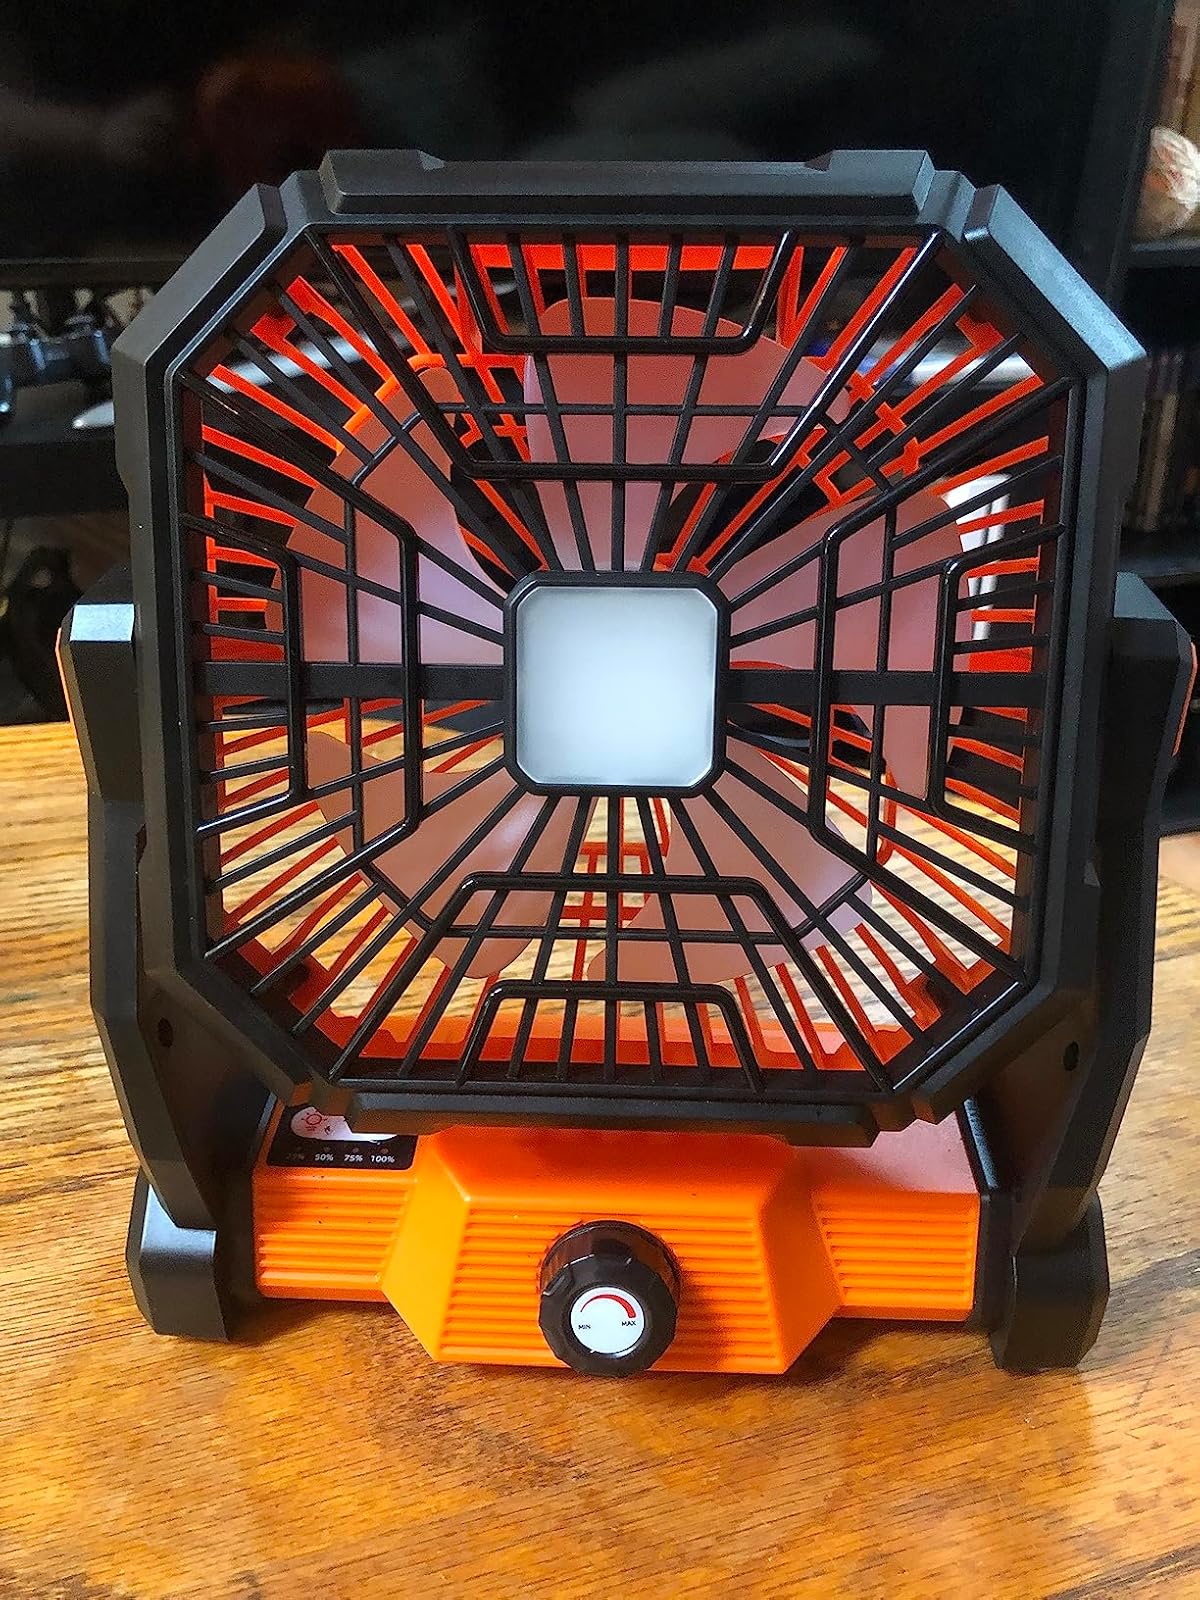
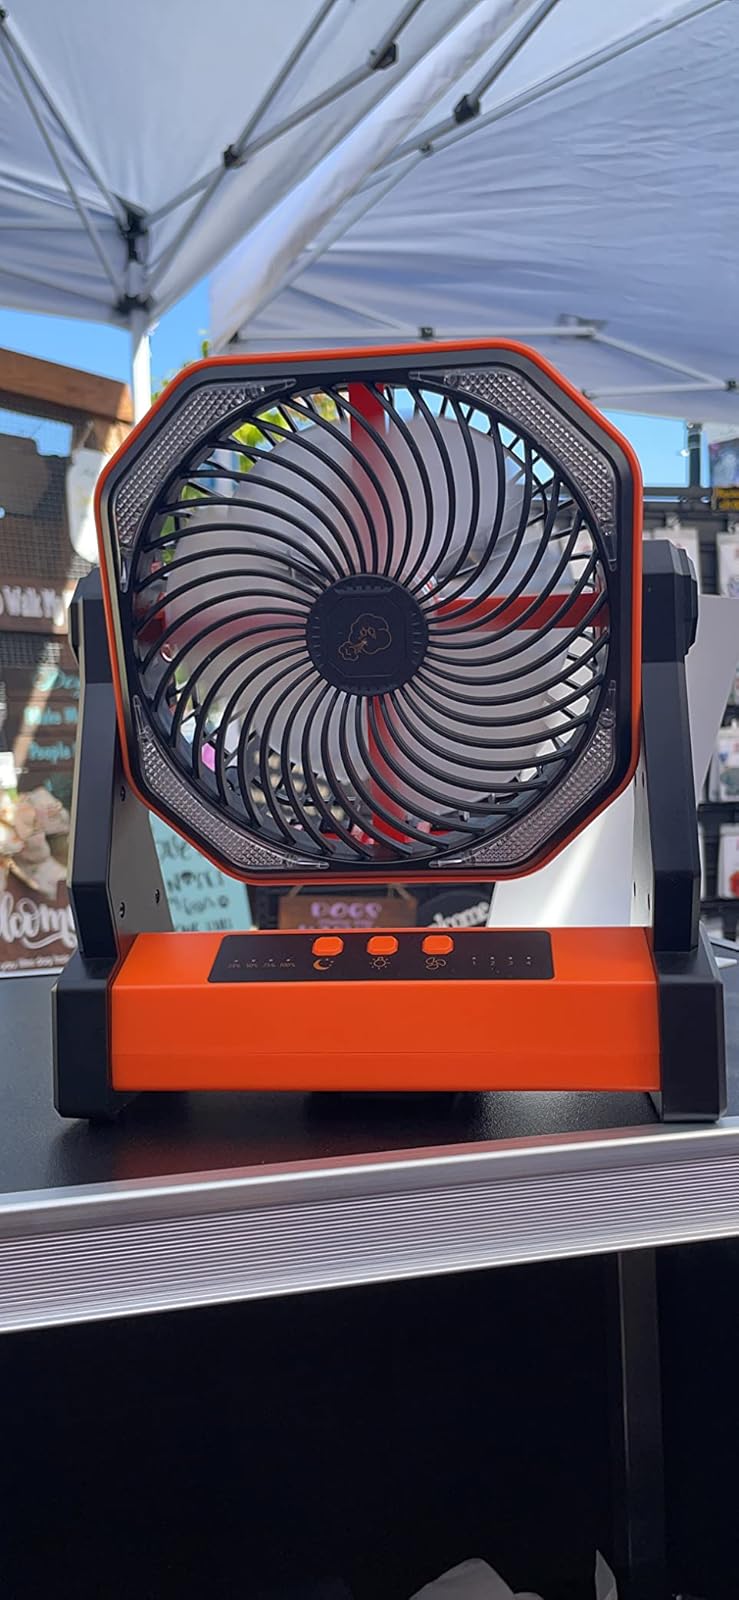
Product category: lantern
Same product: no